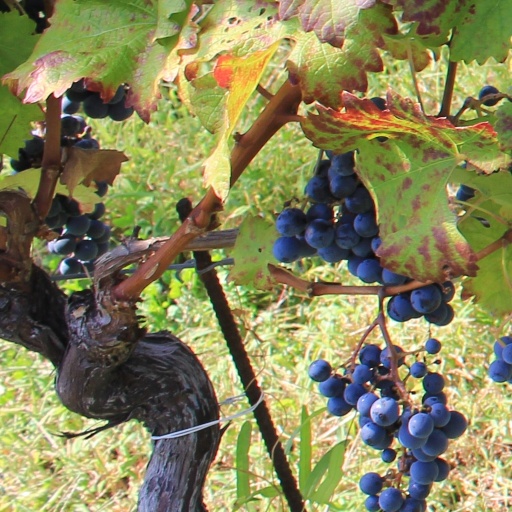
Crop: grape